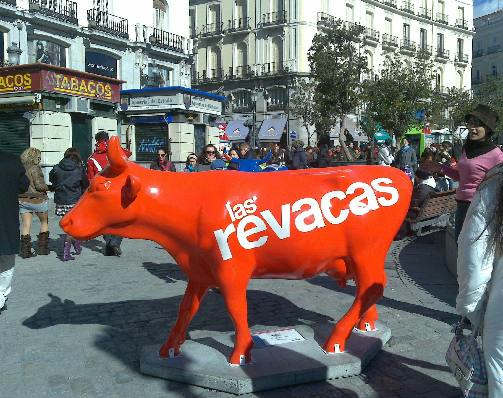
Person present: Yes